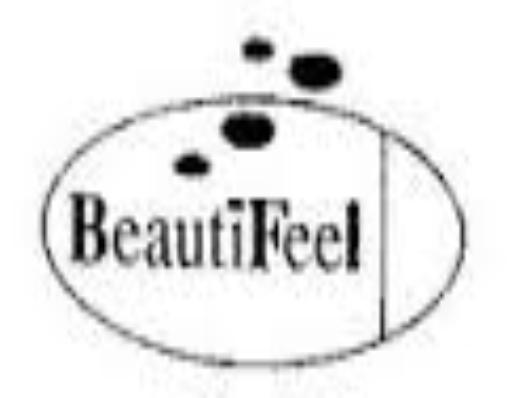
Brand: BeautiFeel
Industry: Clothes